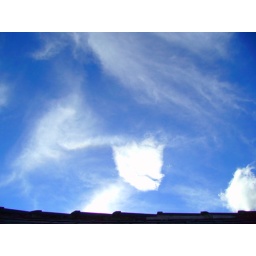
The sky looking west over the ridge of my roof